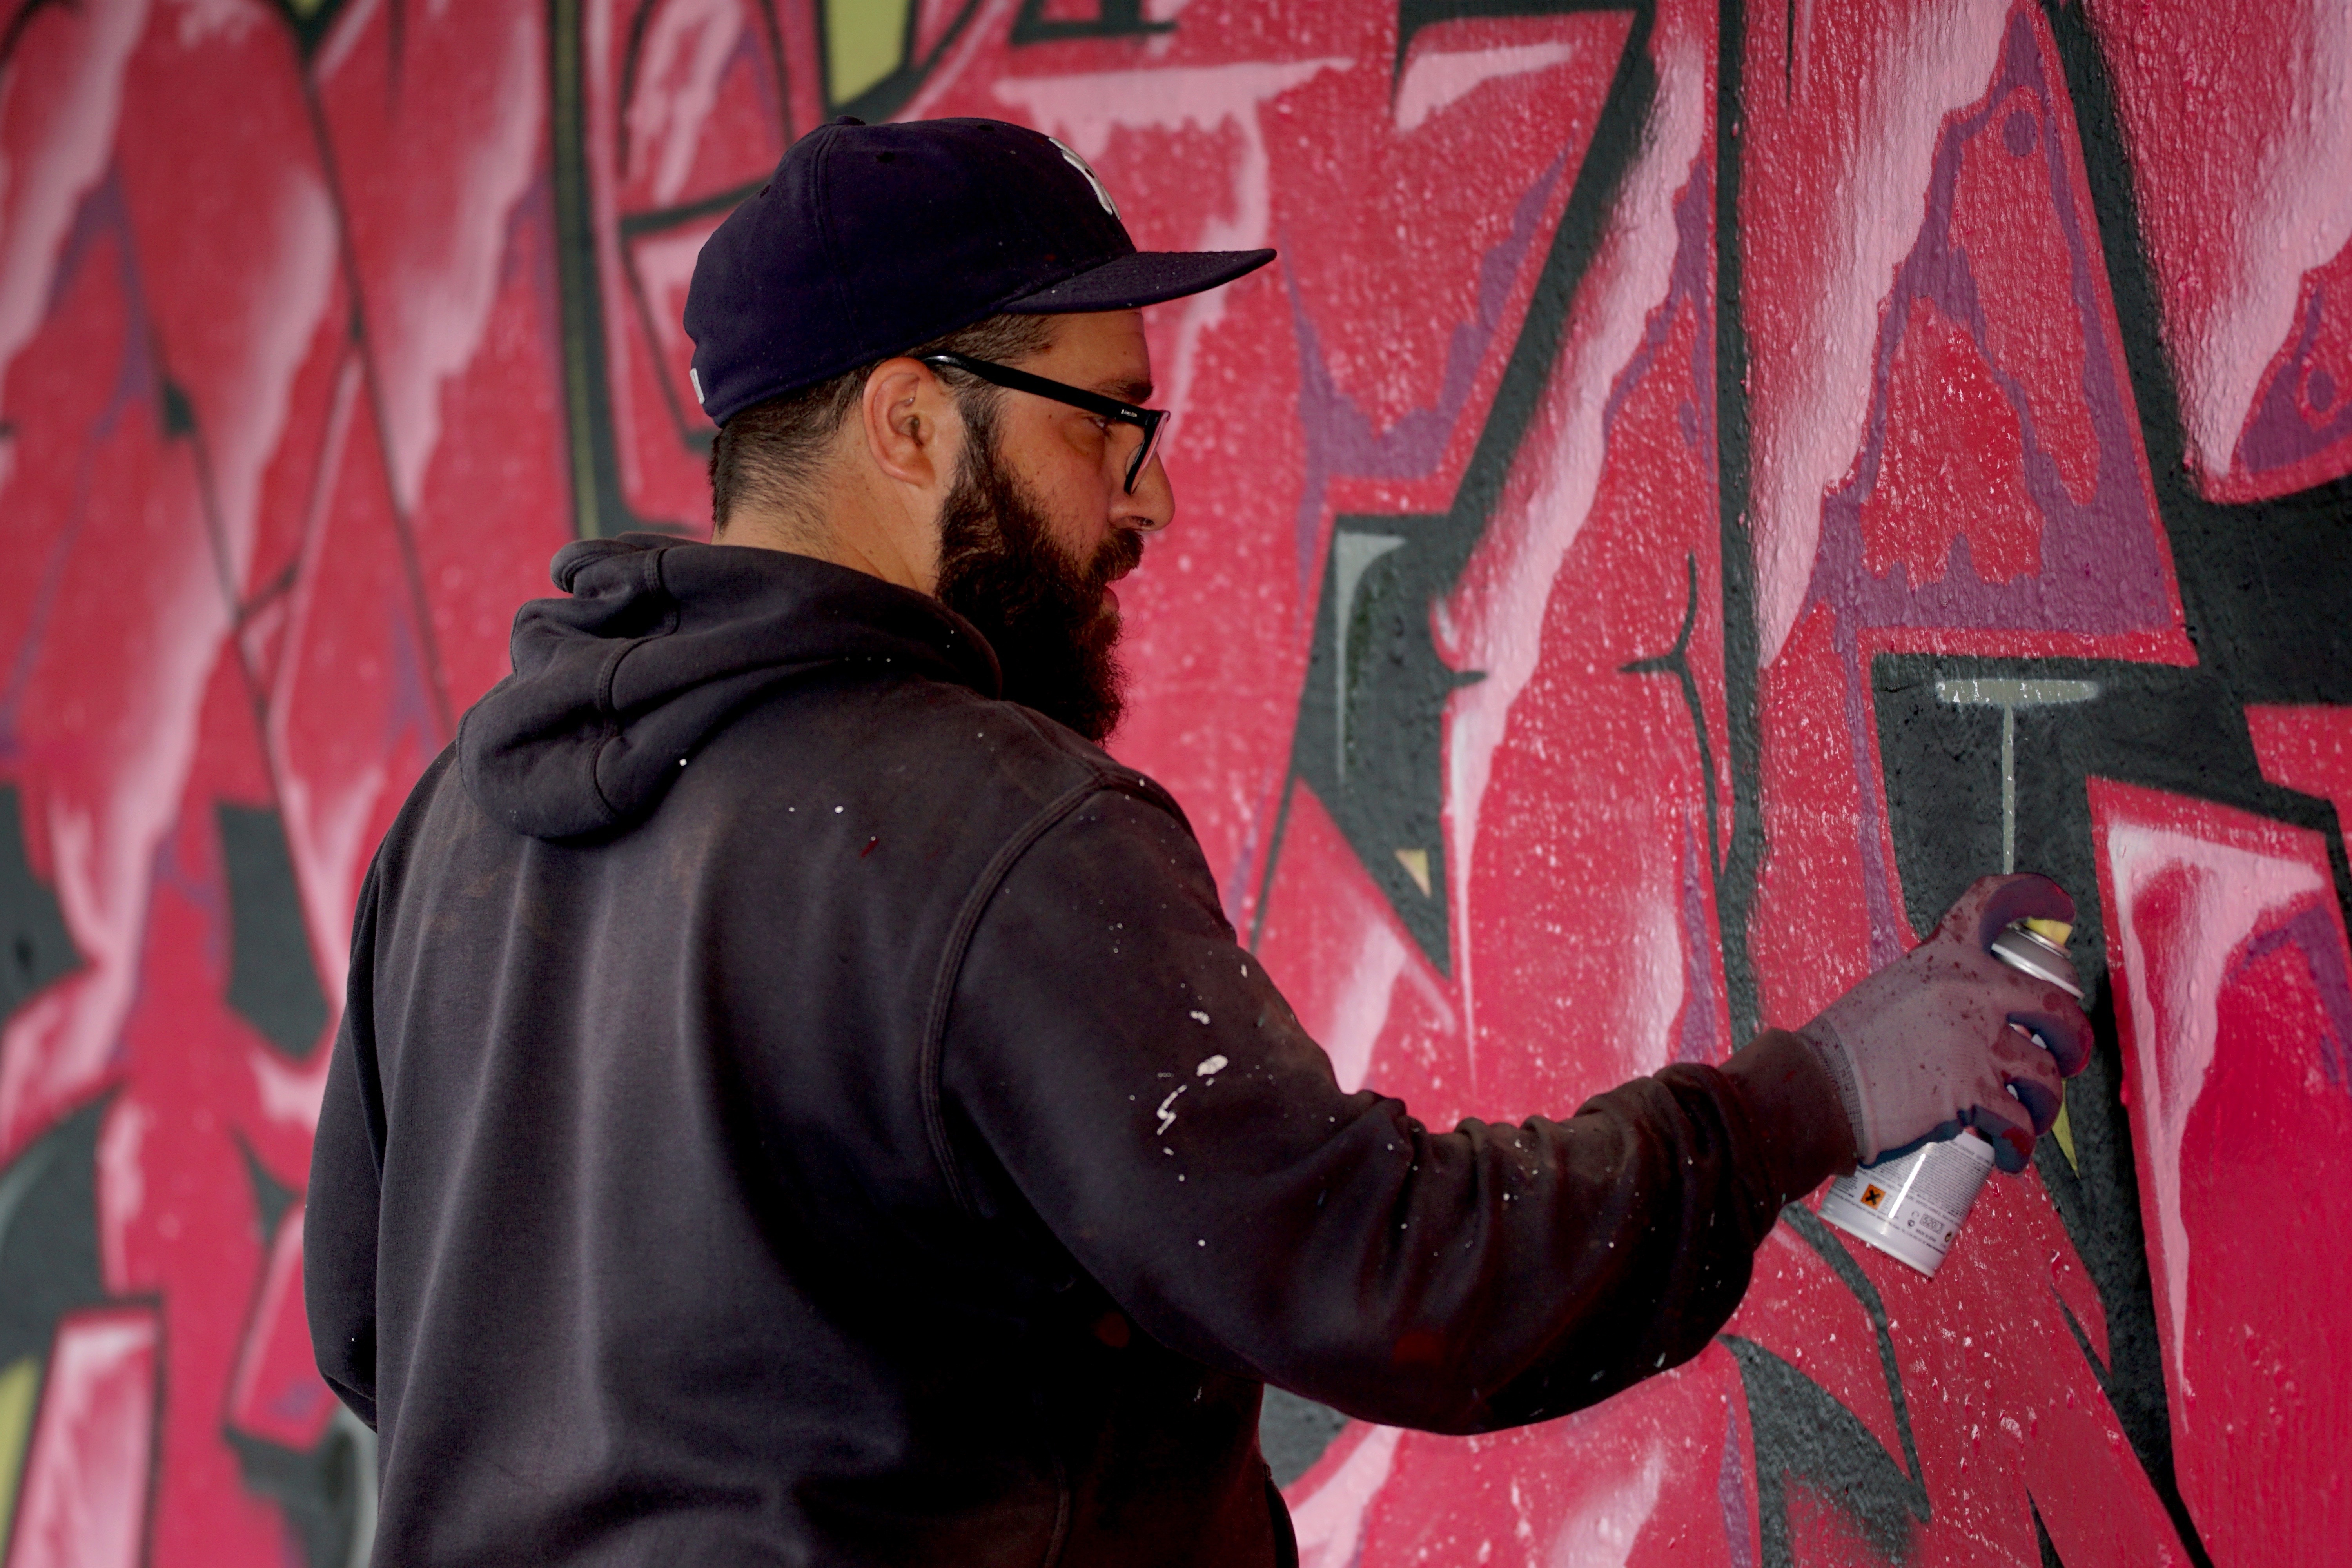
person, red, color, graffiti, performance art, art, temple, mural, sprayer